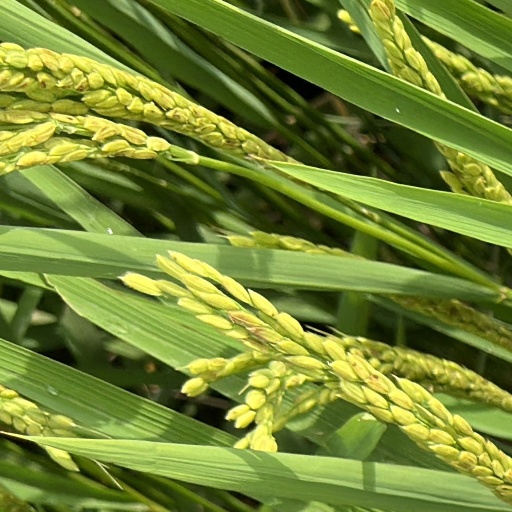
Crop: rice